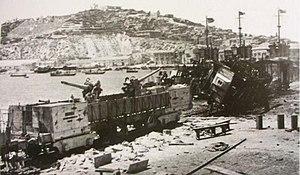
L'USS Bristol (DD-453) était un destroyer de classe Gleaves en service dans l'United States Navy pendant la Seconde Guerre mondiale. Il fut le premier navire baptisé sous le nom de Mark Lambert Bristol, un Rear admiral de la marine de guerre des États-Unis.